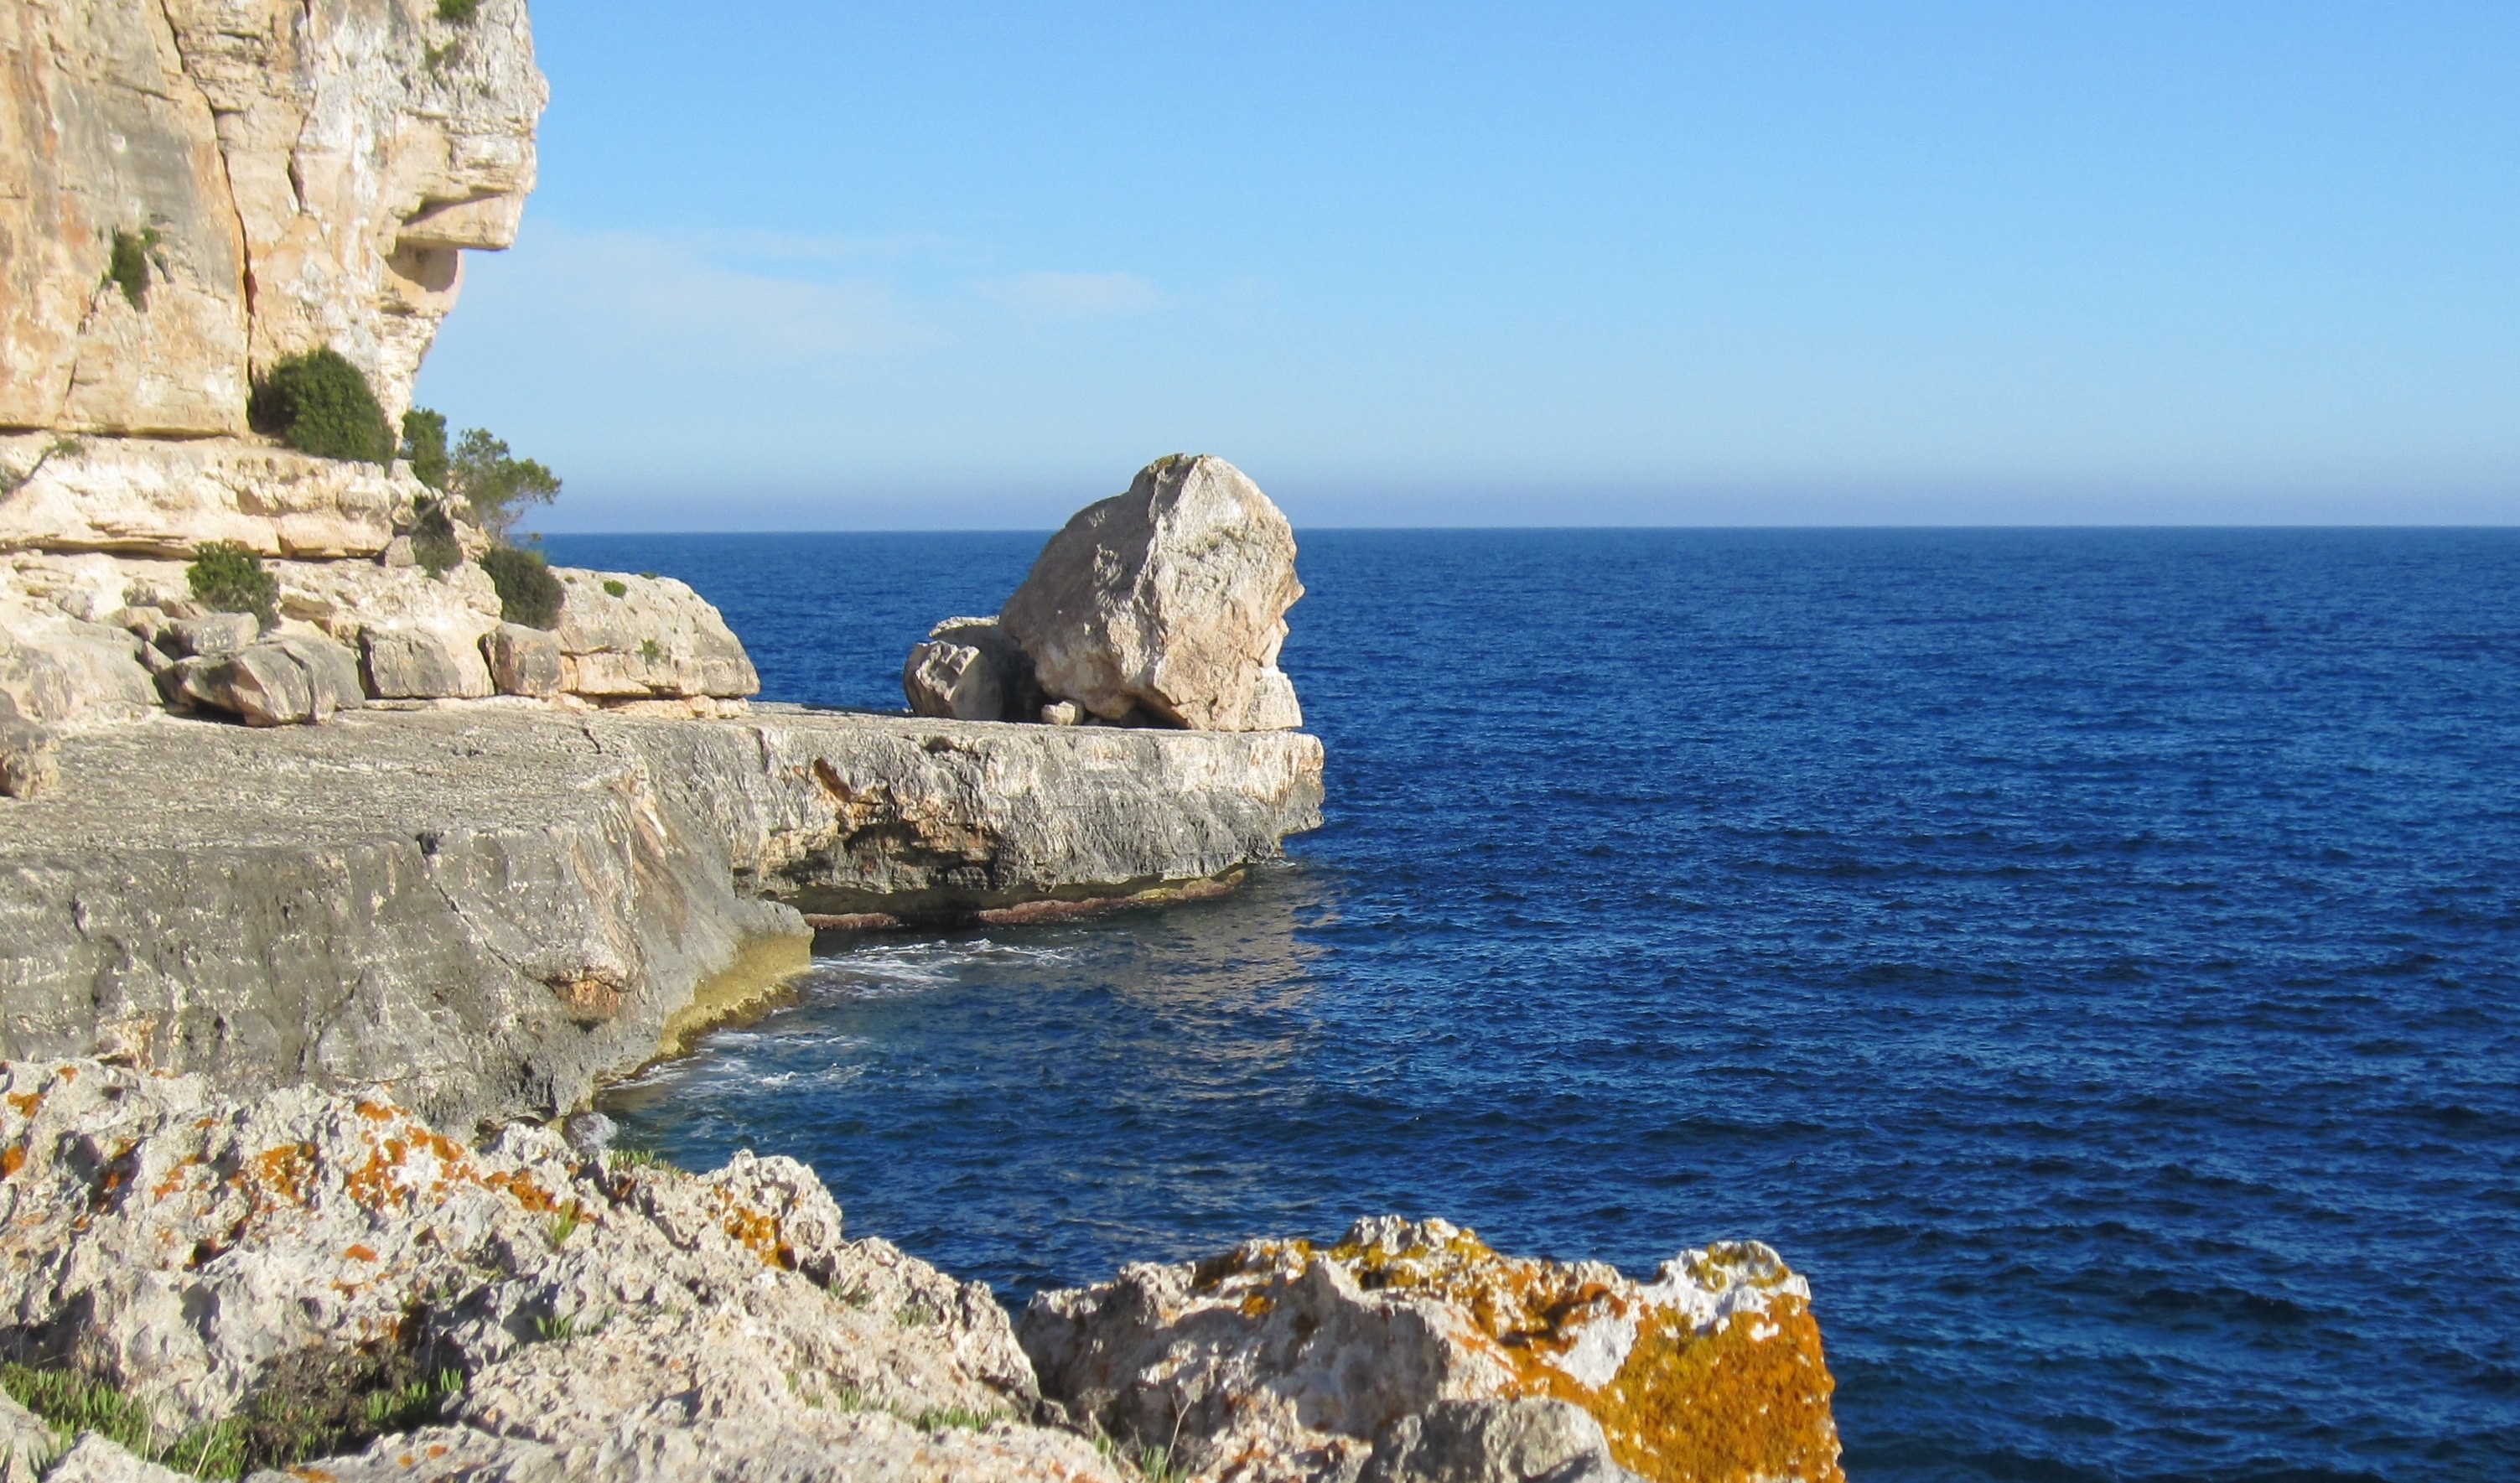
sea, coast, rock, ocean, shore, summer, formation, cliff, cove, mediterranean, tower, holiday, bay, stack, terrain, geology, mallorca, cape, islet, landform, natural arch, cala santanyi